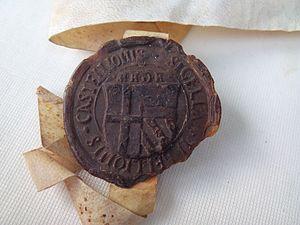
Sceau d'un parchemin de la seigneurie de Châtillon-sous-Maîche.
Les Terres-de-Chaux est une commune française située dans le département du Doubs en région Bourgogne-Franche-Comté.